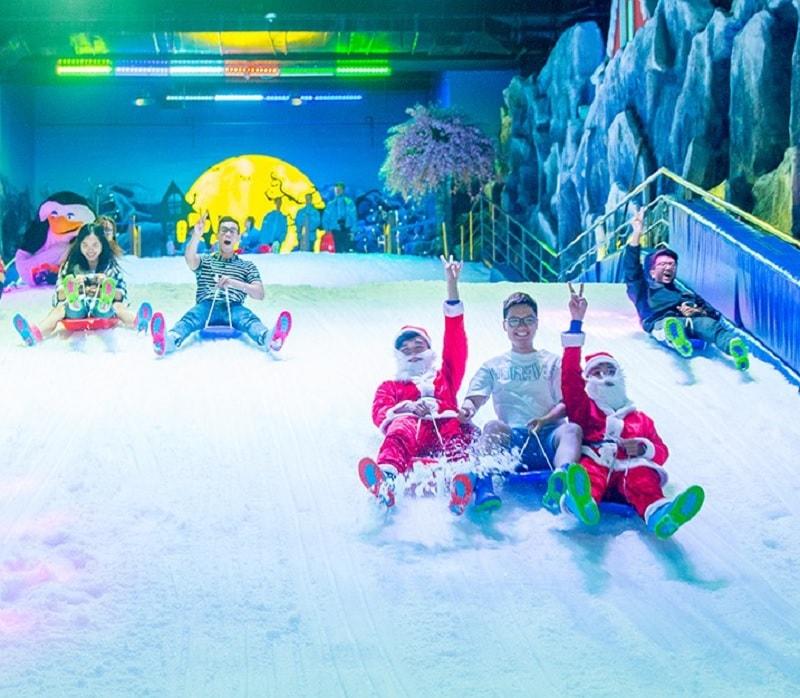
có một nhóm người đang chơi trò chơi trượt tuyết